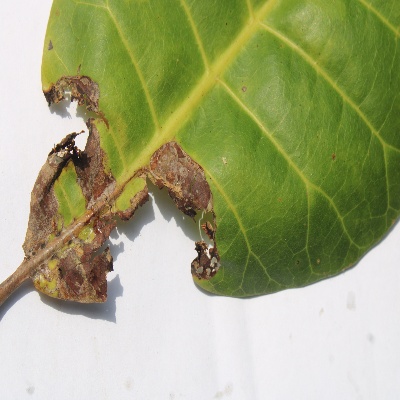
Crop: Cashew
Condition: leaf miner